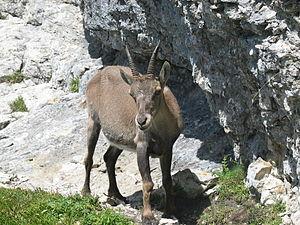
Saint-Julien-Mont-Denis est une commune française située dans la vallée de la Maurienne, dans le département de la Savoie, en région Auvergne-Rhône-Alpes.